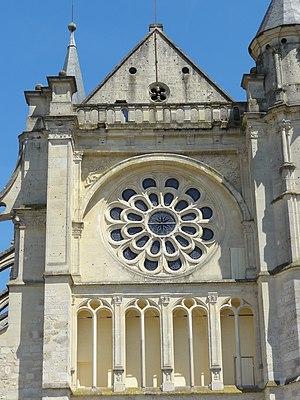
Façade occidentale, parties hautes.
L'église Saint-Étienne de Brie-Comte-Robert est une église catholique paroissiale située dans la commune de Brie-Comte-Robert, en Île-de-France. Une communauté chrétienne et une église sont attestées à Brie-Comte-Robert dès le VIᵉ siècle. Les insignes reliques que le seigneur Robert II de Dreux rapporte de Terre sainte en 1192 motivent sans doute la construction de l'église actuelle. De style gothique, elle est influencée par la cathédrale Notre-Dame de Paris, mais aussi par l'église Saint-Merri. C'est un vaste édifice, élégant, élevé et lumineux, d'un plan homogène et d'une exécution particulièrement soignée, comme en témoignent la claire-voie et la rosace du chevet, le triforium et le recours systématique aux fûts de colonnette en délit. Les vitraux de la rosace orientale sont contemporains de la Sainte-Chapelle, et de la même facture. L'église est terminée vers 1230, sauf les deux premières travées, et les voûtes des trois premières travées. L'achèvement se fait en deux étapes, au XIVᵉ siècle, ce qui justifie une dédicace solennelle en 1363, et à la Renaissance, entre 1540 et 1545 environ.